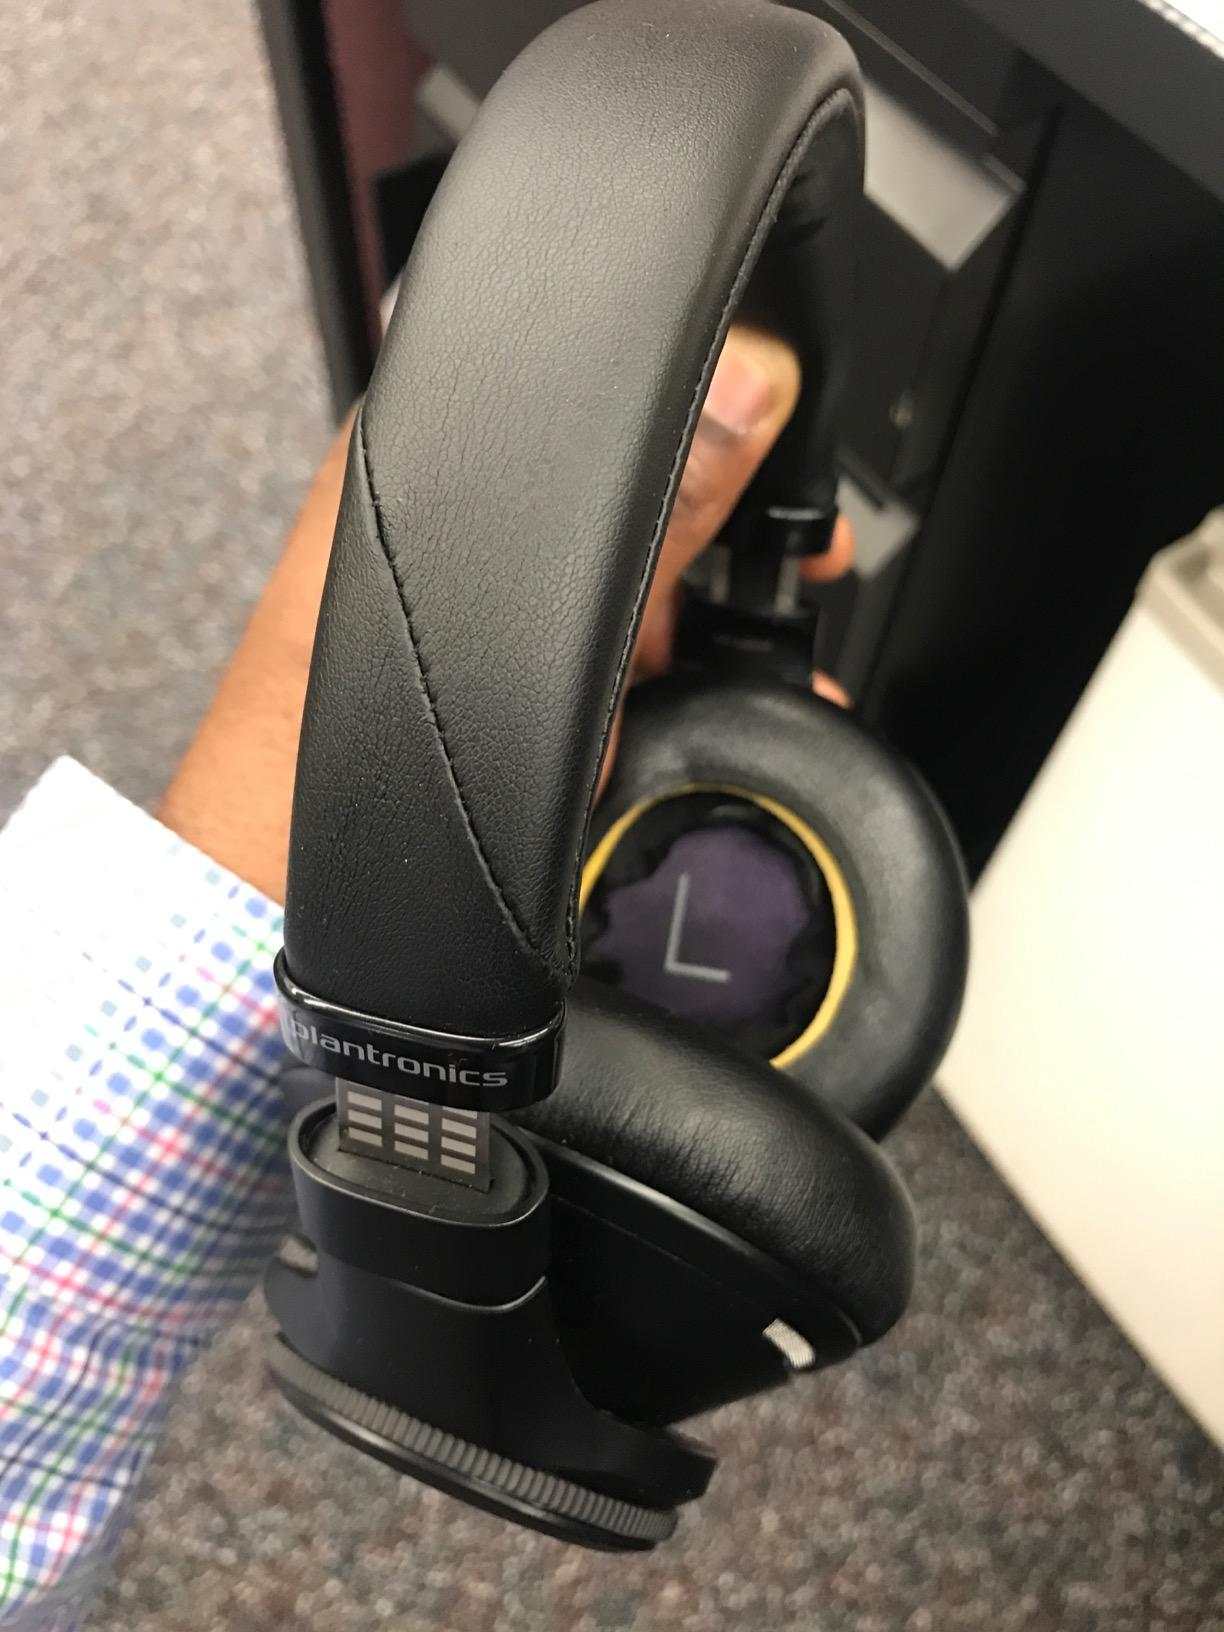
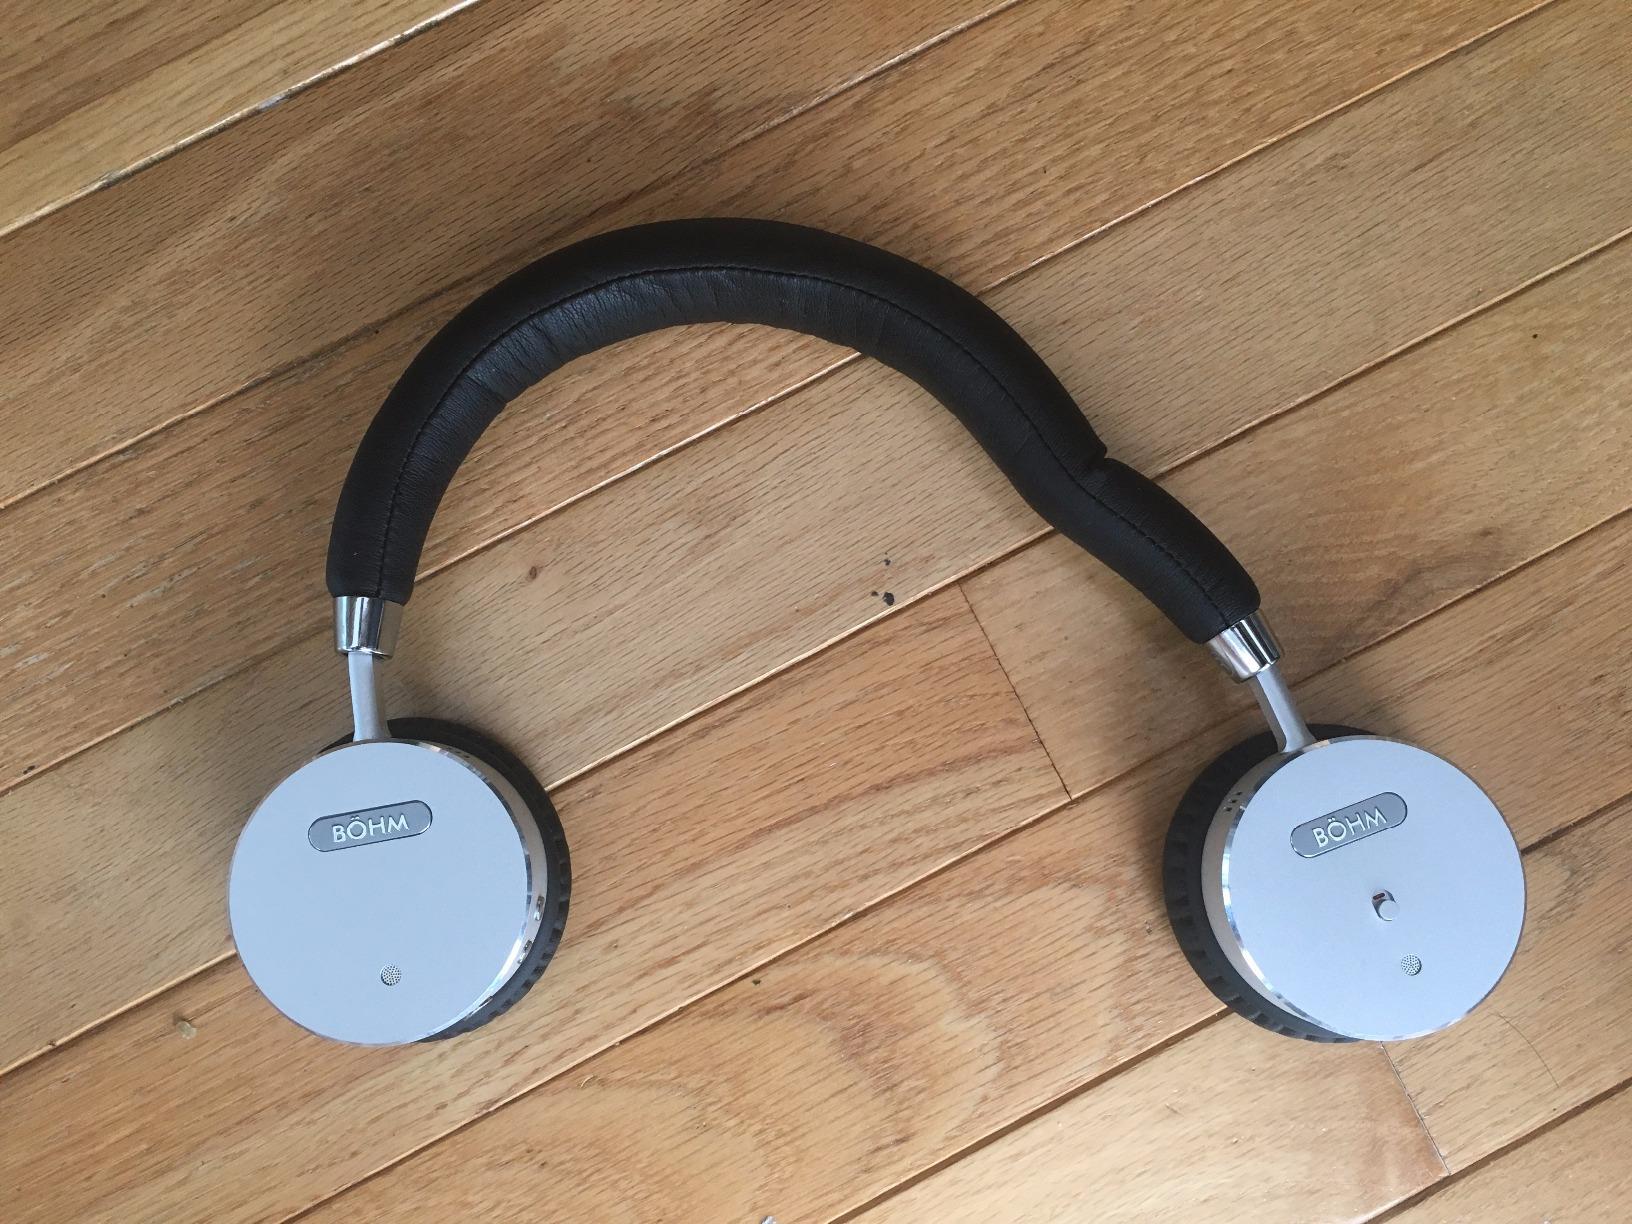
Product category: headphones
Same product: no